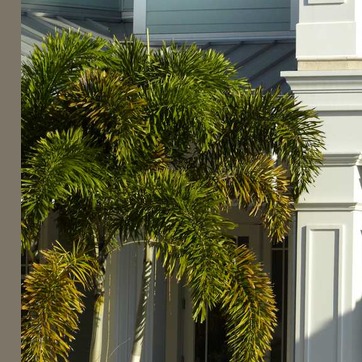
Material: foliage